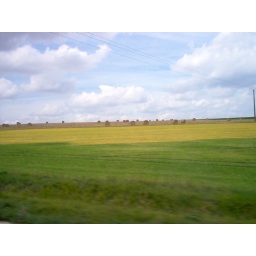
photo taken from the window of the car in motion, hence the low quality. sorry.